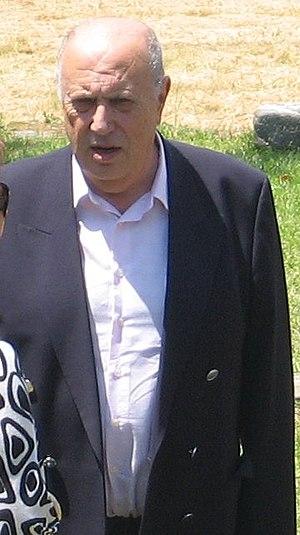
Xosé Luís Méndez Ferrín est un homme politique, un poète et un écrivain galicien. Membre de l'Académie royale galicienne